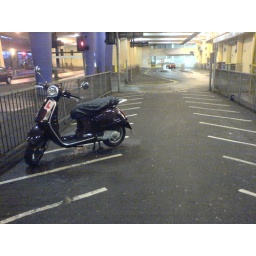
I was the only person in Reading STUPID enough to even attempt to ride a bike in the snow this morning!